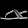
Label: Sandal